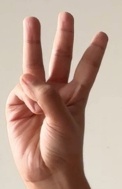
ASL sign: W